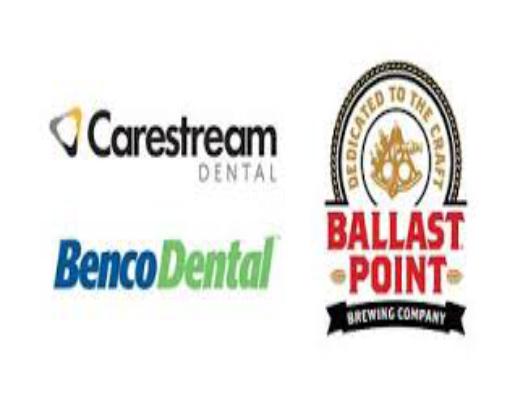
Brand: Ballast Point
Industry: Food